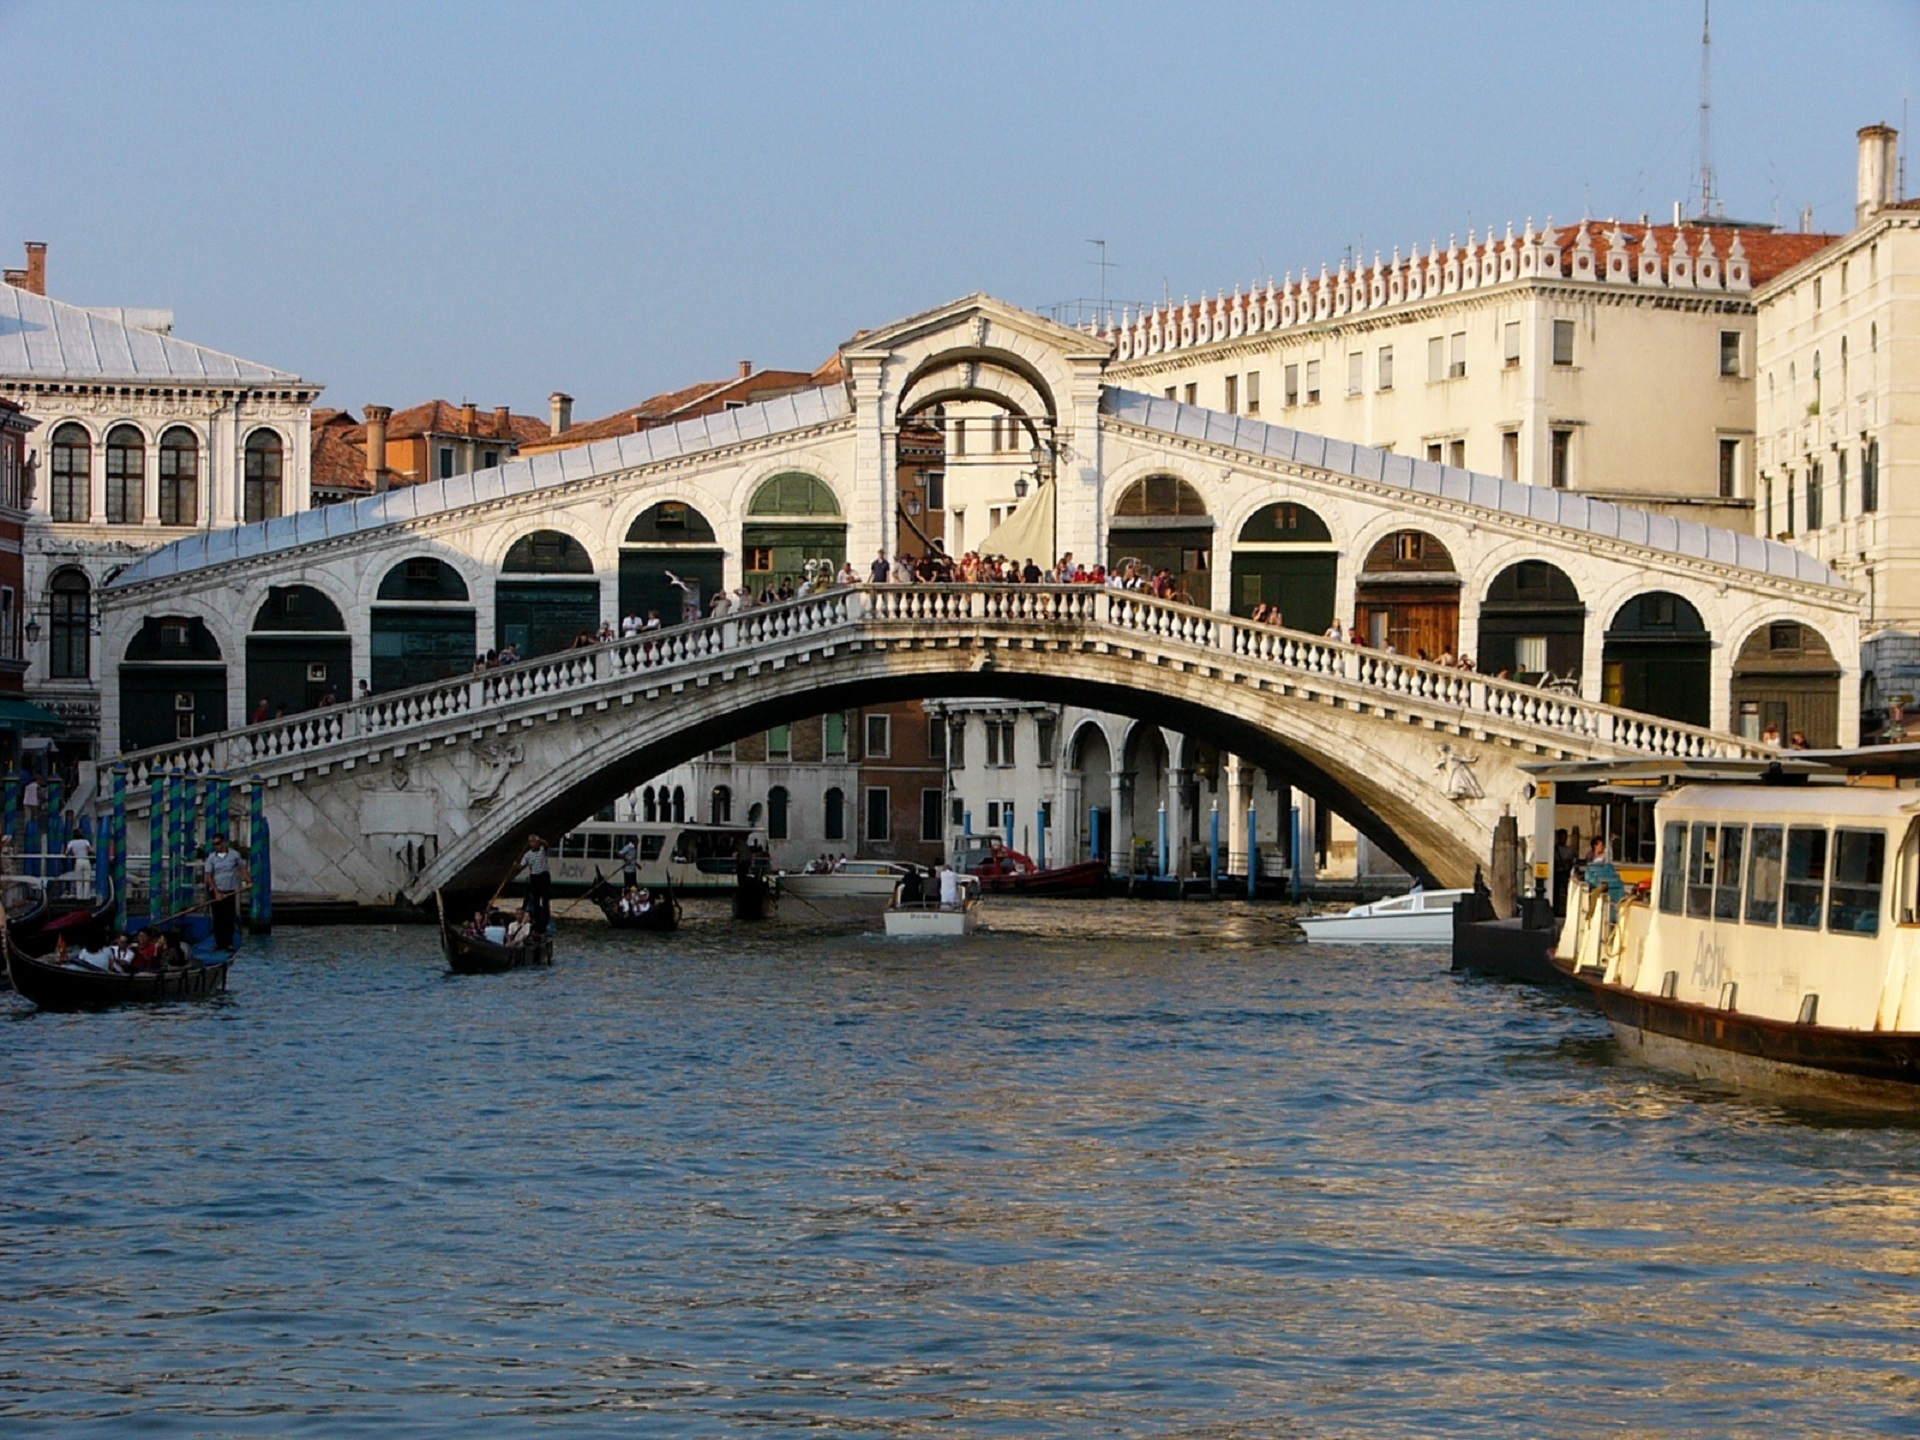
water, boat, bridge, river, canal, cityscape, europe, vehicle, tower, landmark, italy, venice, church, tourism, waterway, tourists, boats, channel, famous, historical, gondola, gondolas, watercraft, landform, rialto bridge